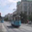
Label: streetcar